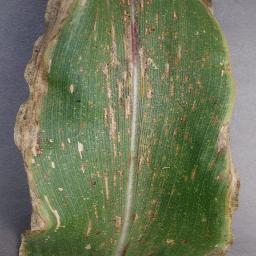
Label: Corn_(Maize)___Gray_Leaf_Spot_(Cercospora)